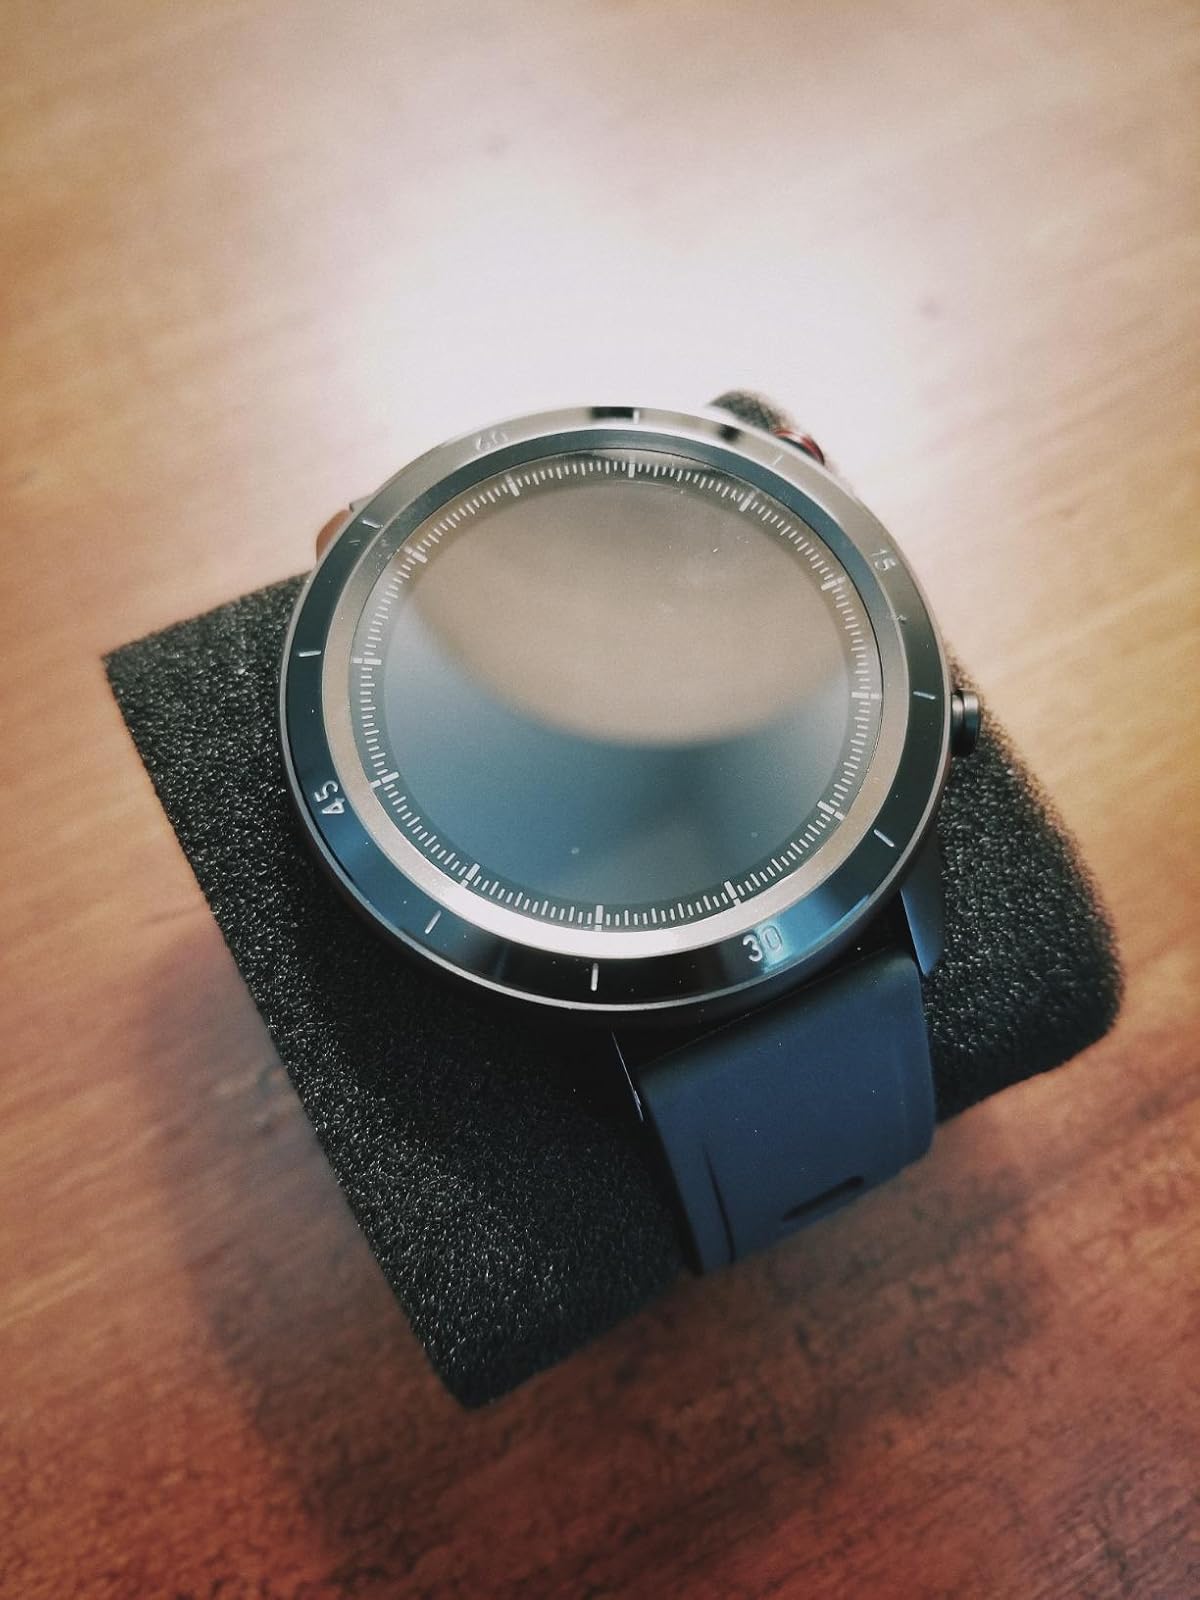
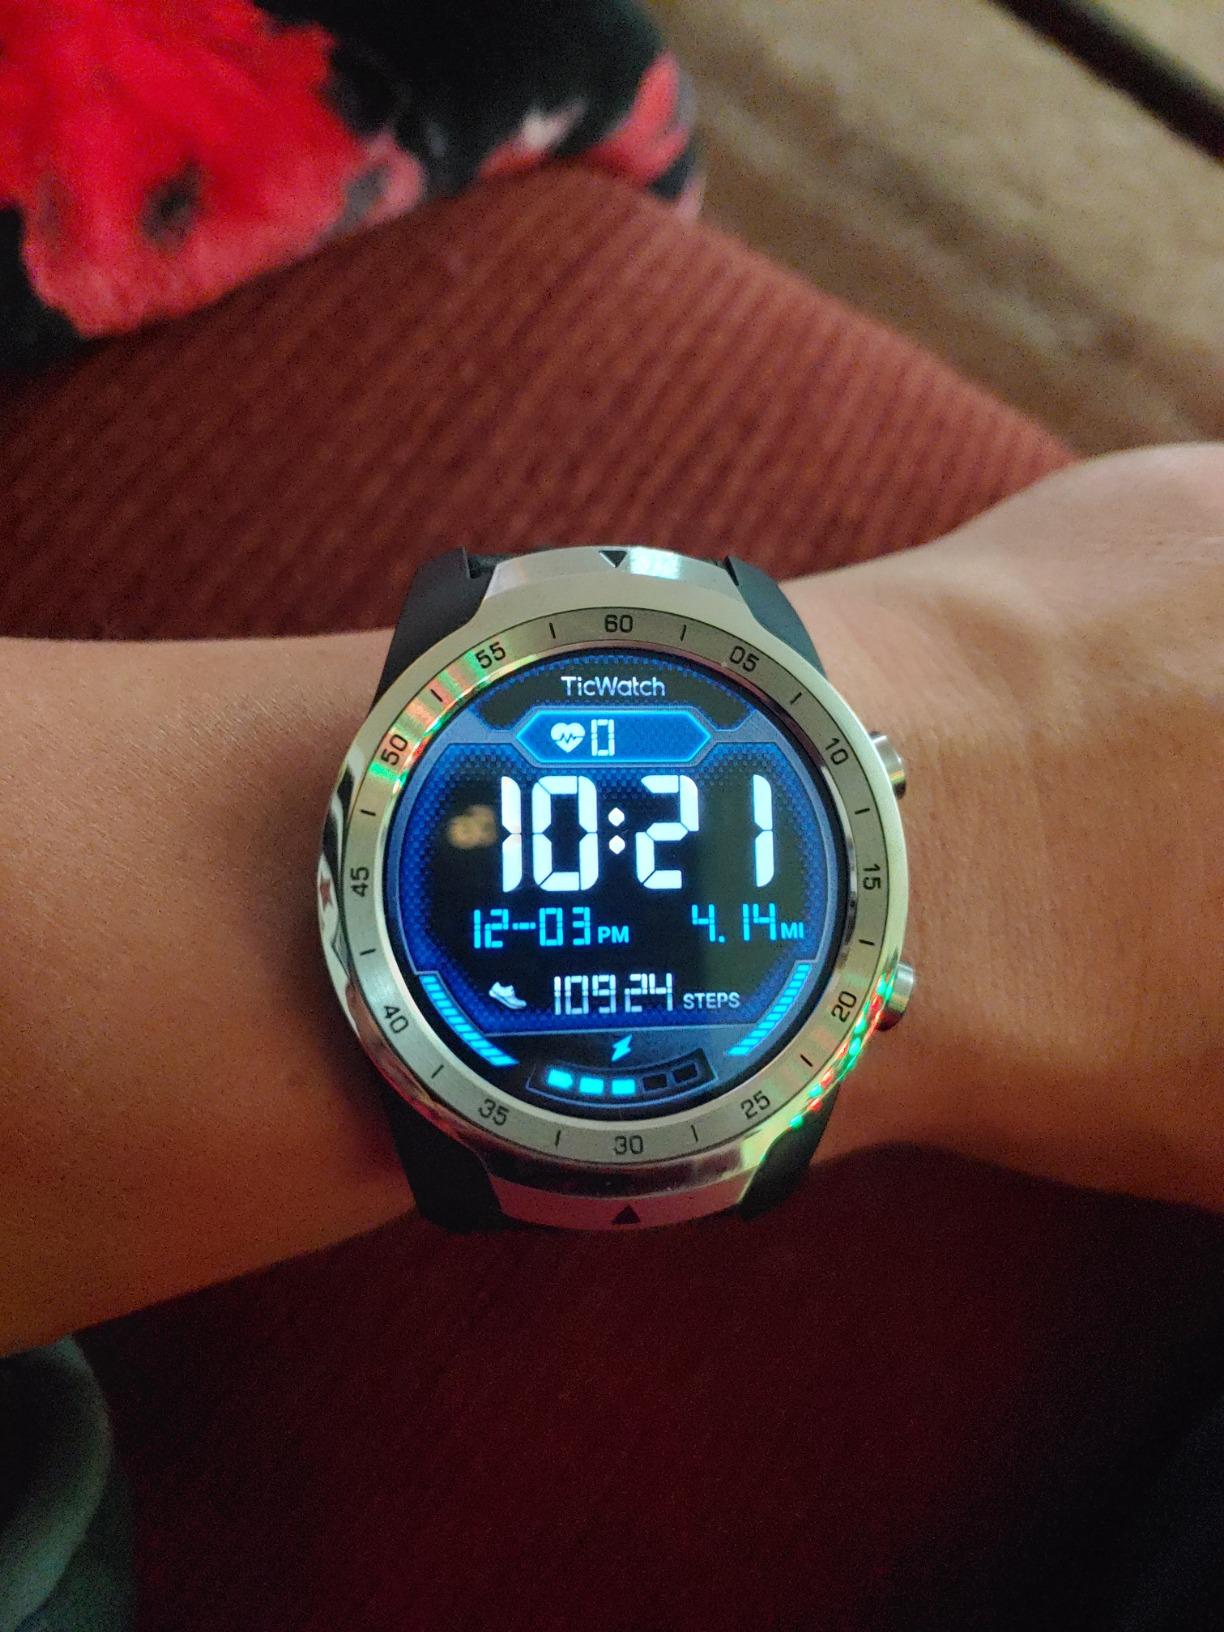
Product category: smartwatch
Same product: no